SpongeBob SquigglePants

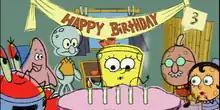
One of the examples of the Nanogames is "That Takes the Spongecake", where the player tilts the tablet to help SpongeBob blow out all the birthday cake candles.

"SpongeBob SquigglePants" consists of over 100 mini-games (or Nanogames) which require using the uDraw GameTablet. Each game has a time limit of a few seconds and can only be tried five times before failing. Examples include "Flying Disc of the Deep", where the player flicks the stylus to toss a flying disc to Larry the Lobster; "That Takes the Spongecake", where the player tilts the tablet to help SpongeBob blow out all the birthday cake candles; and "A Bridge Abridged", where the player draws a quick line between two cliffs to create a bridge for Plankton to cross and grab his coveted Krabby Patty, which its mini-games borrows its concept from the WarioWare series.